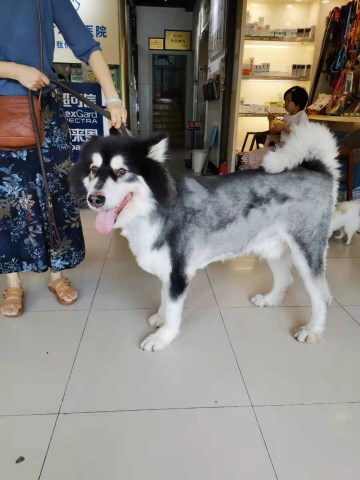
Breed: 1324-n000004-malamute